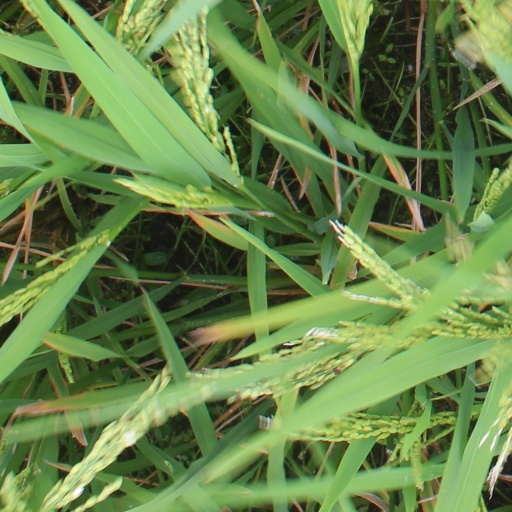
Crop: rice